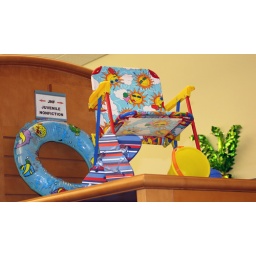
A beach chair and other beach items sat on one end panel in the kids' non-fiction section.